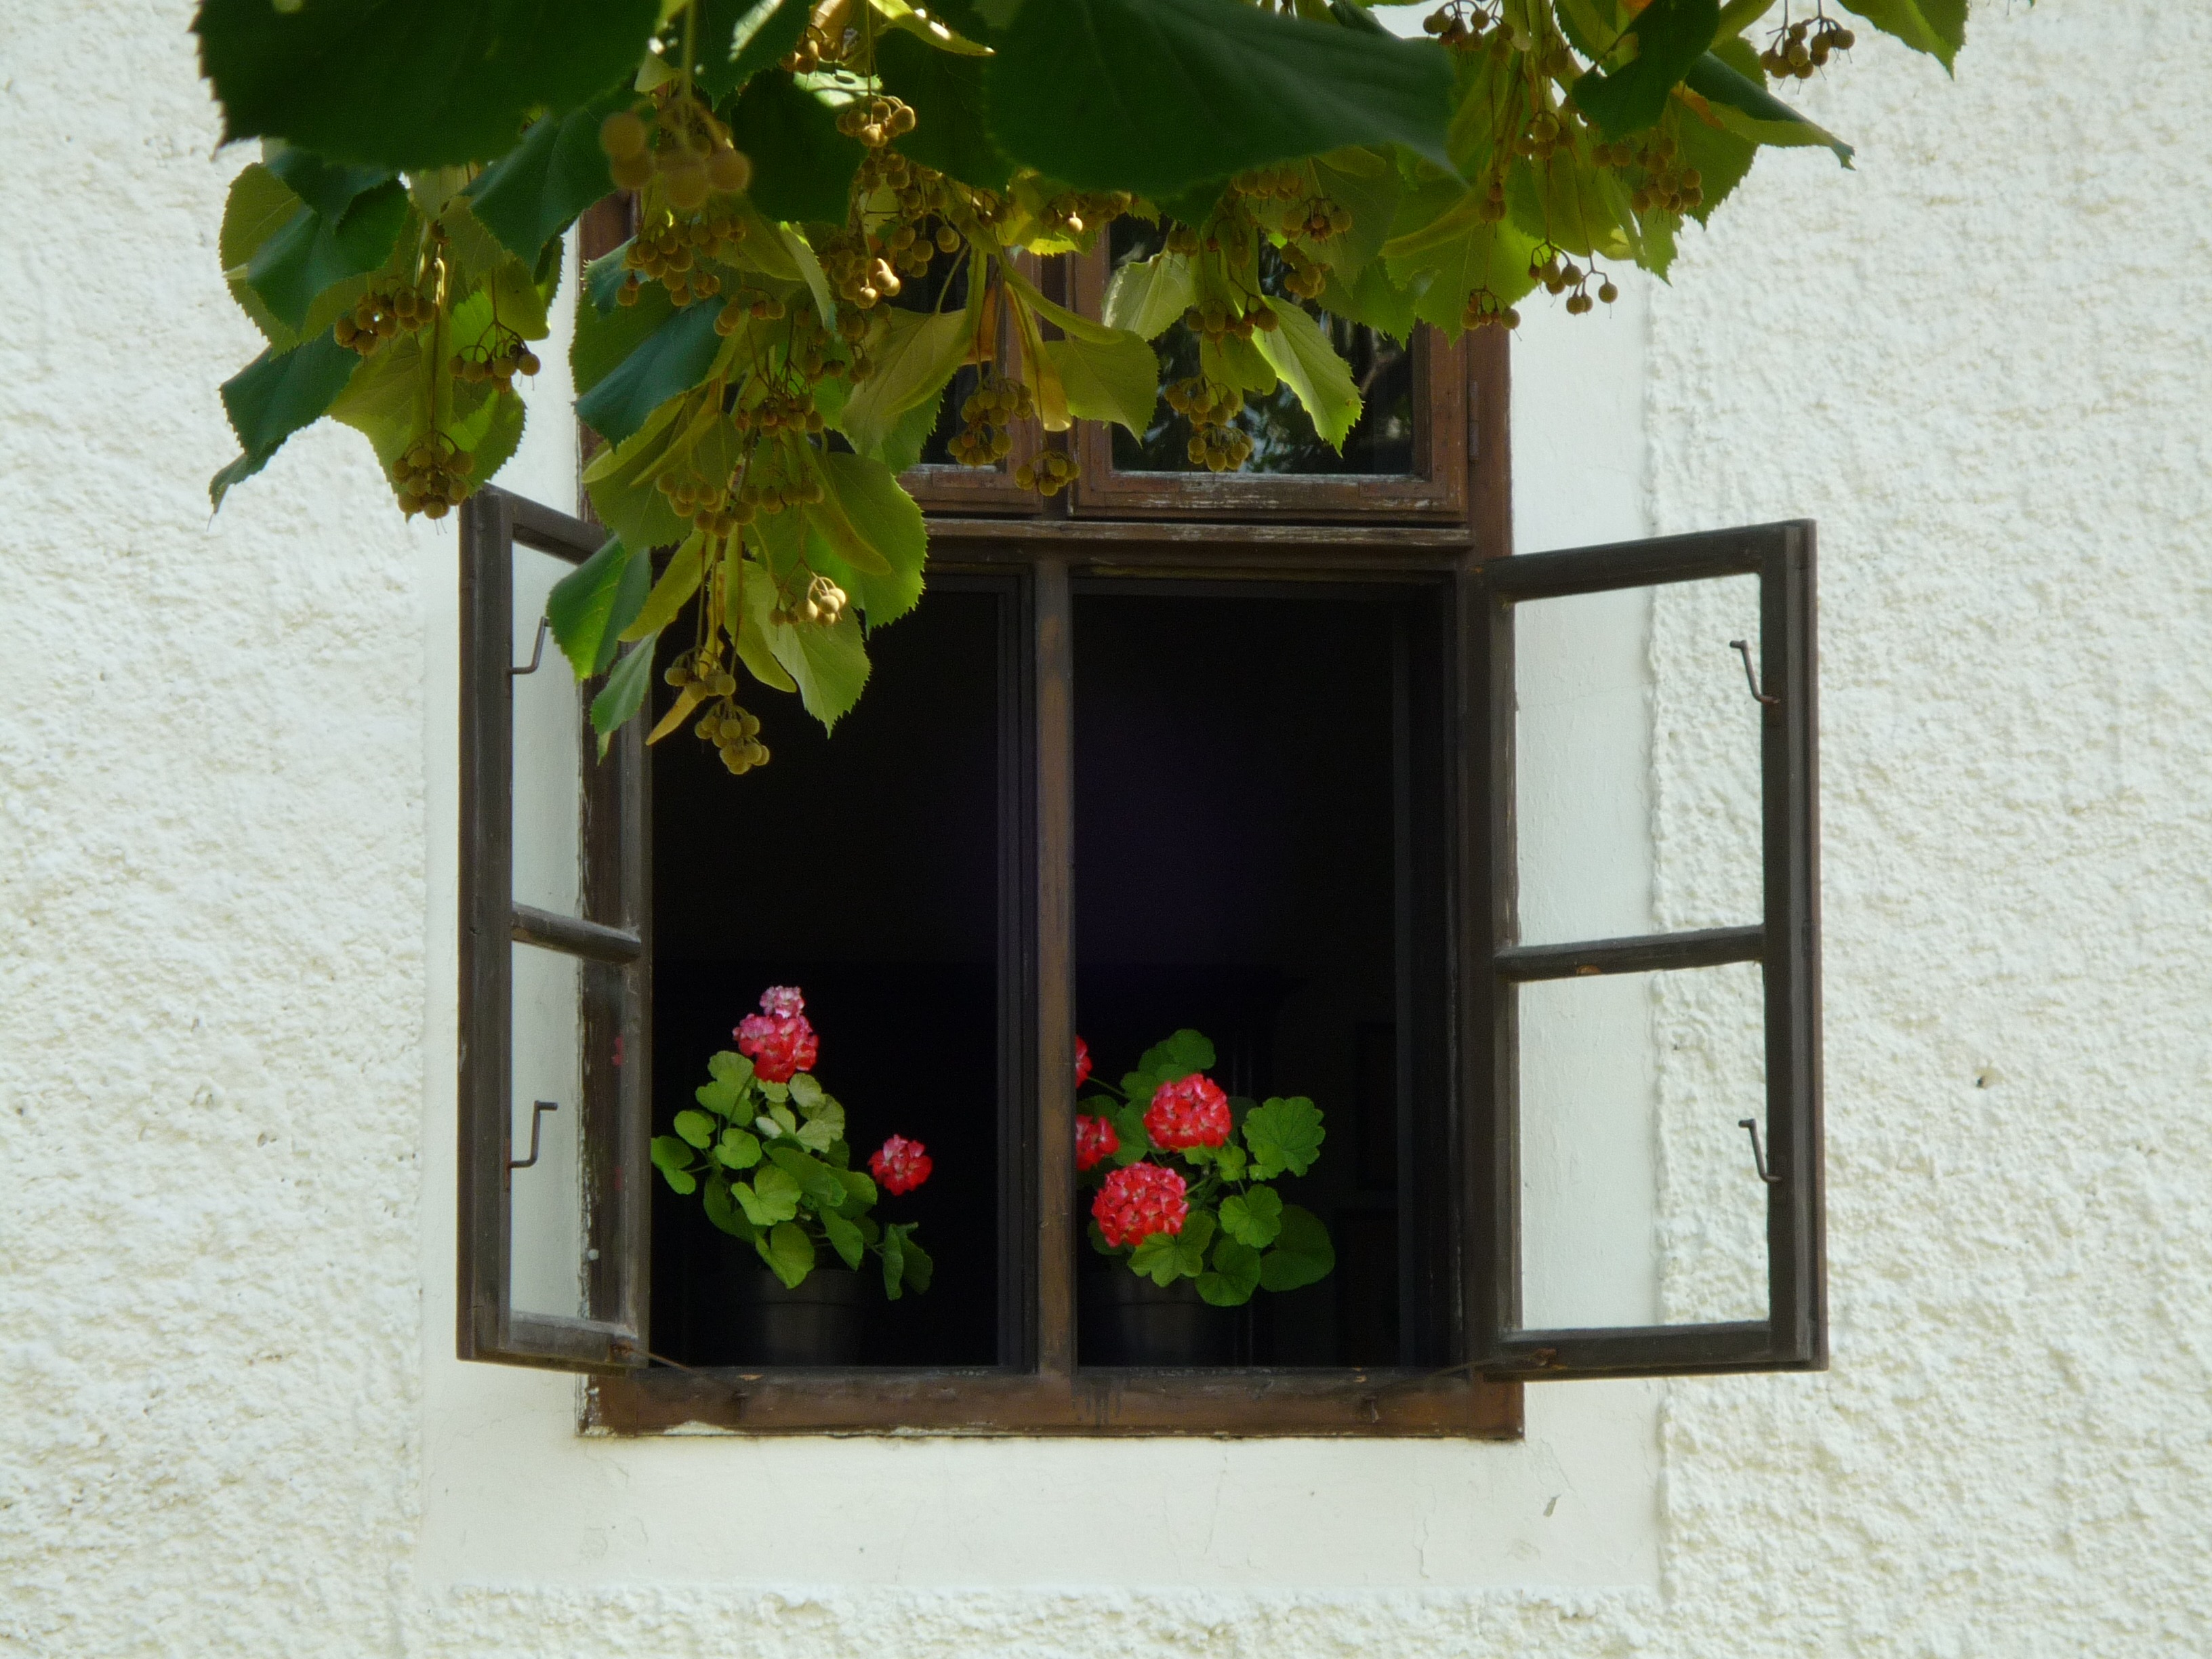
tree, branch, plant, flower, window, home, green, flora, still life, christmas decoration, geranium, picture frame, mood, floristry, flowering plant, floral design, land plant, flower arranging